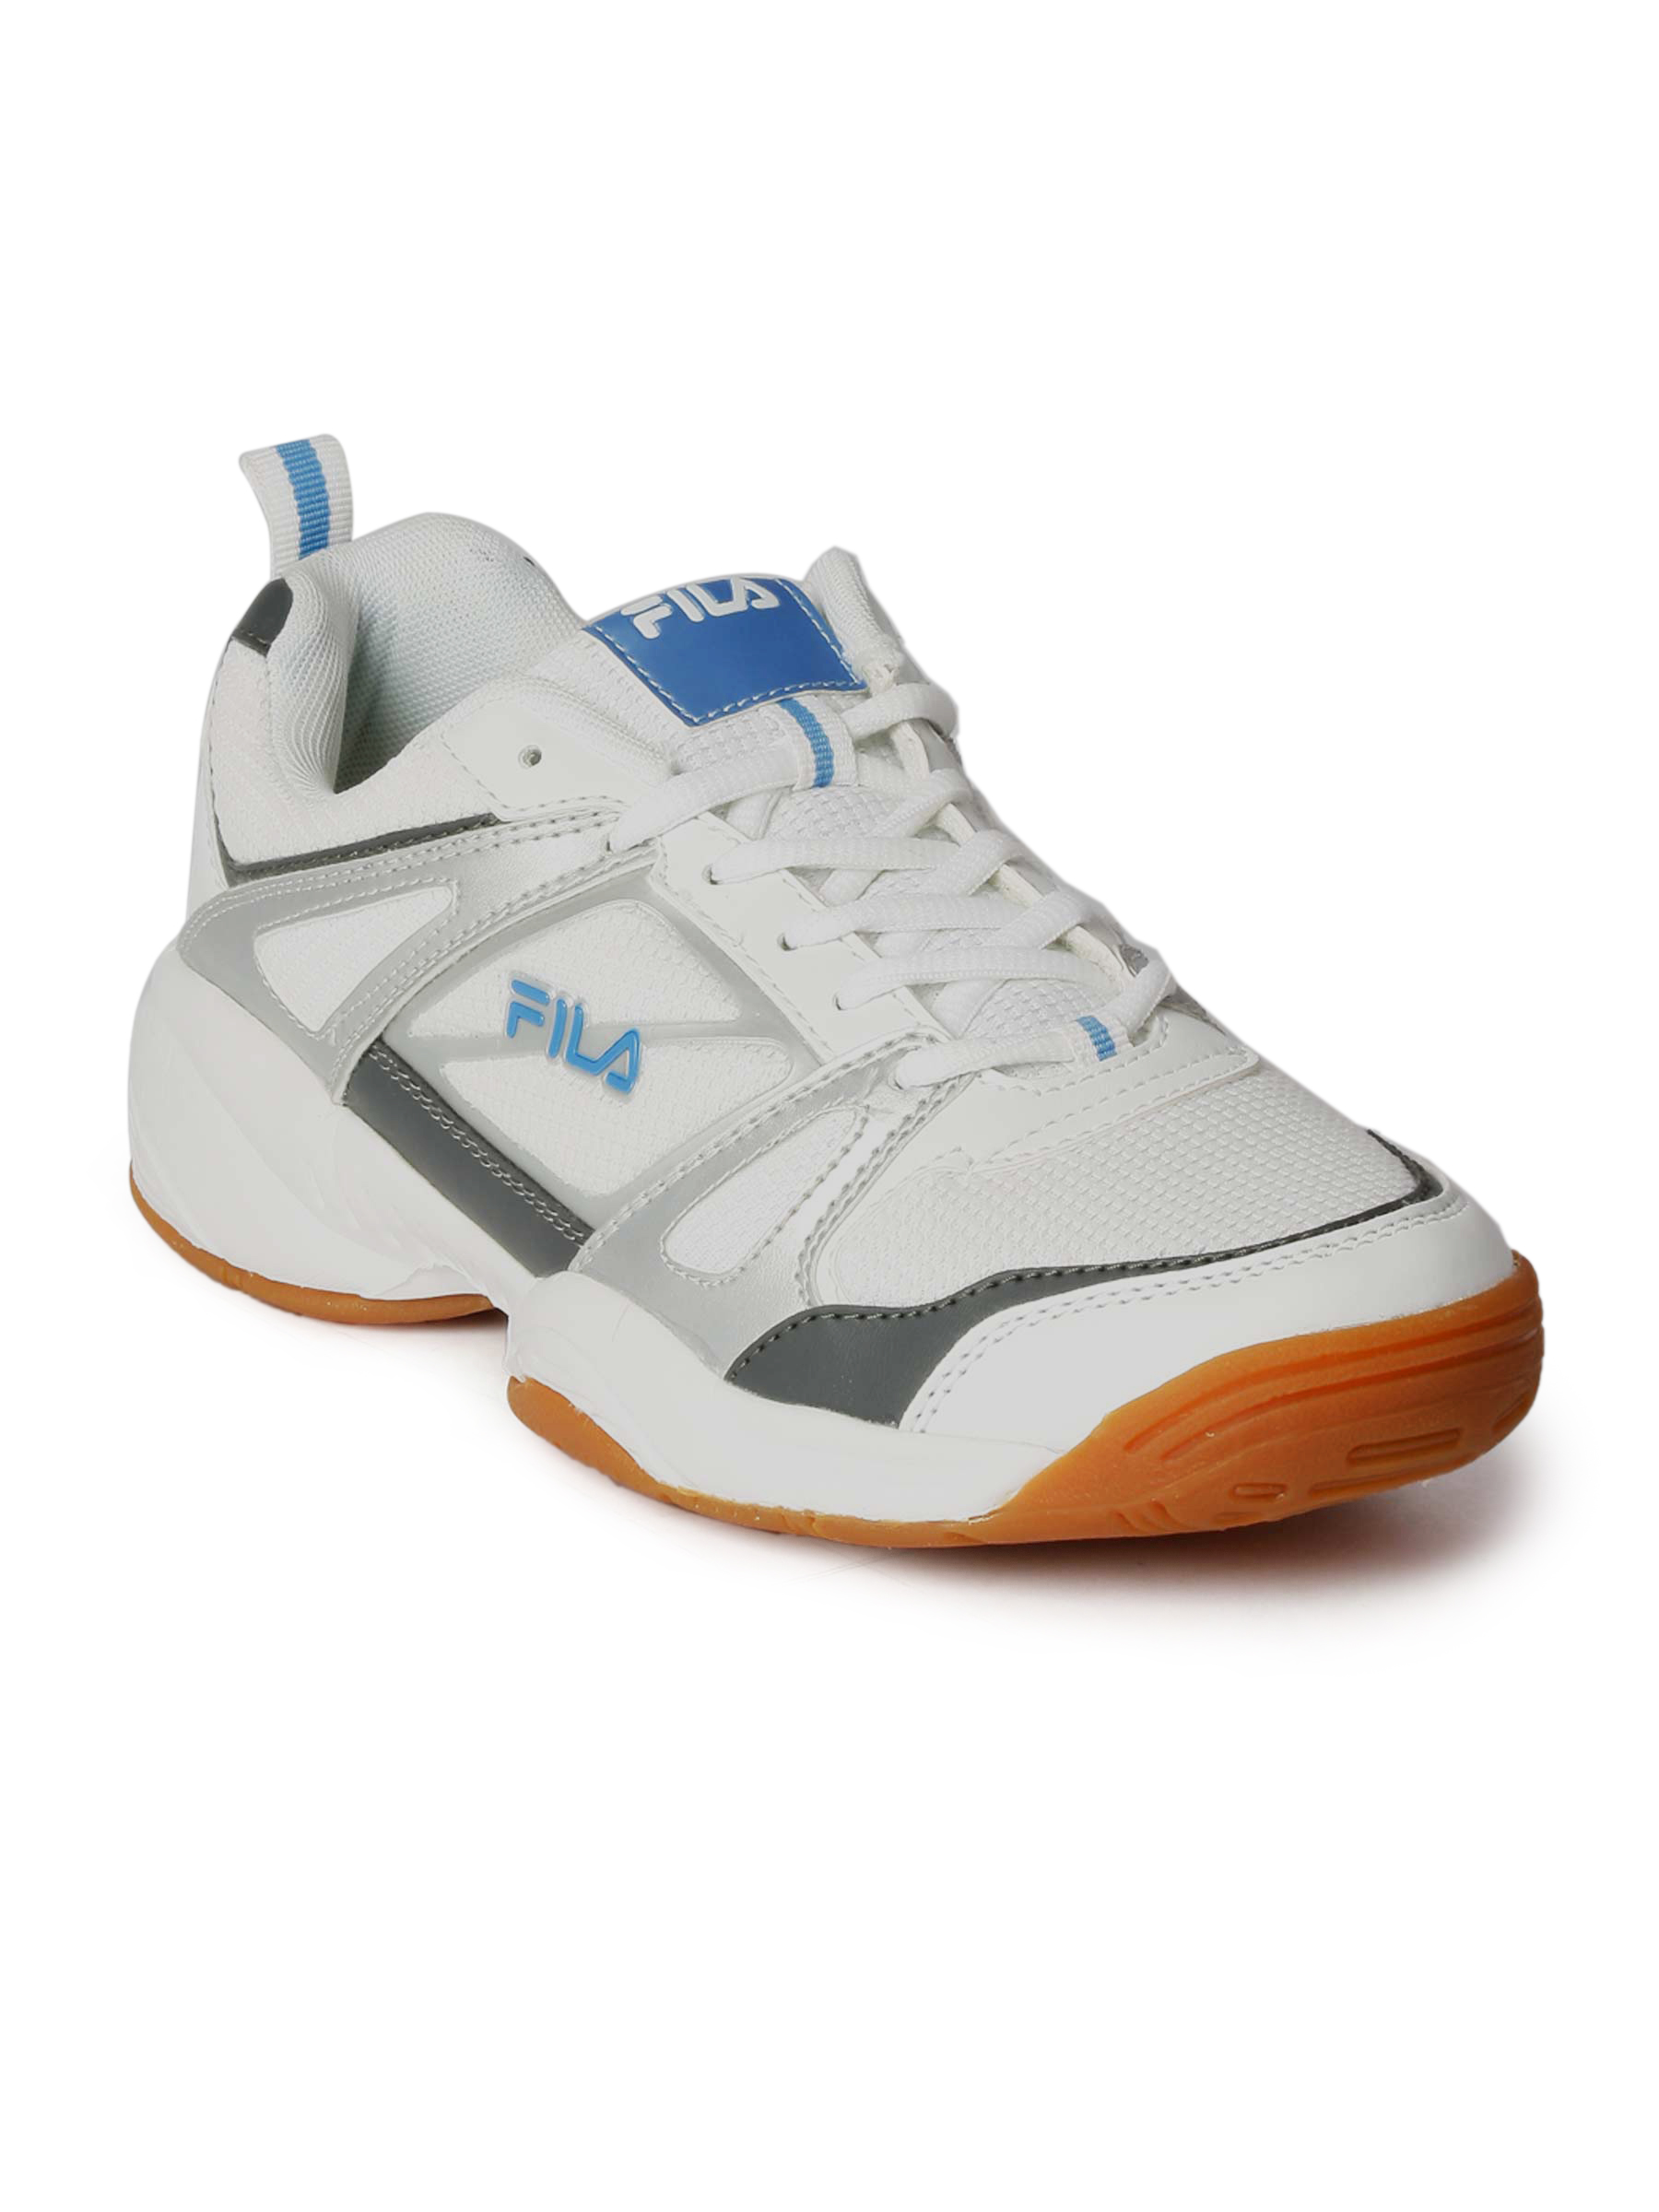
FILA Men FILA Ace White Sports Shoes
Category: Footwear / Shoes / Sports Shoes
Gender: Men
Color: White
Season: Fall 2011
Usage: Sports